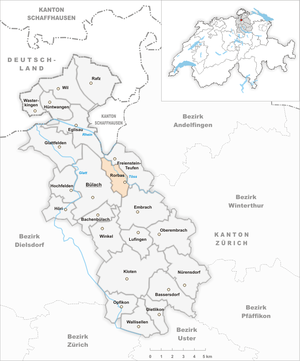
Rorbas est une commune suisse du canton de Zurich, située dans le district de Bülach, et traversée par la rivière Töss.